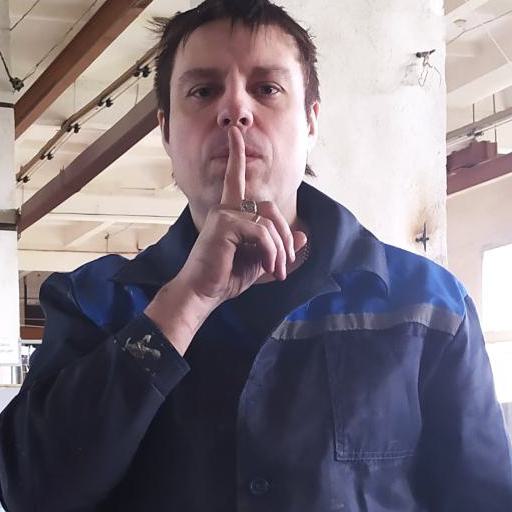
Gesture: mute